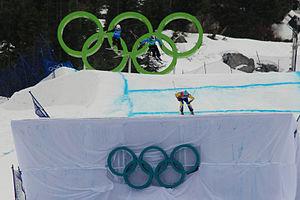
Skicross dames à Cypress Mountain lors des Jeux Olympiques de Vancouver le 23 février 2010